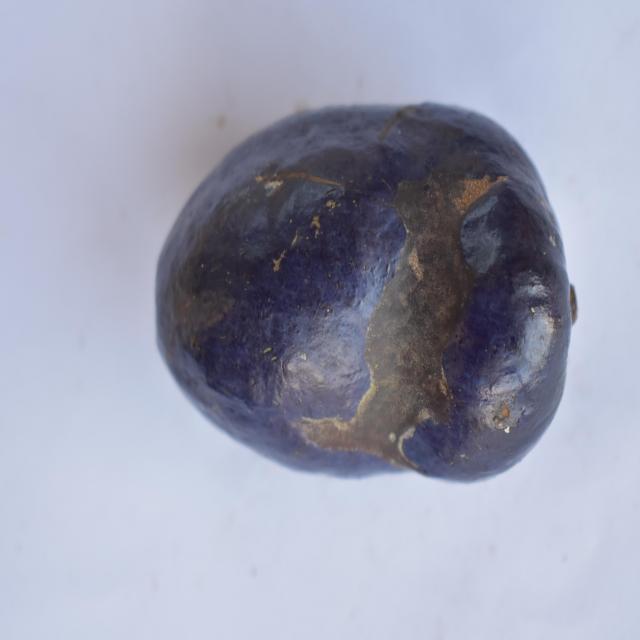
Plum grade: bruised